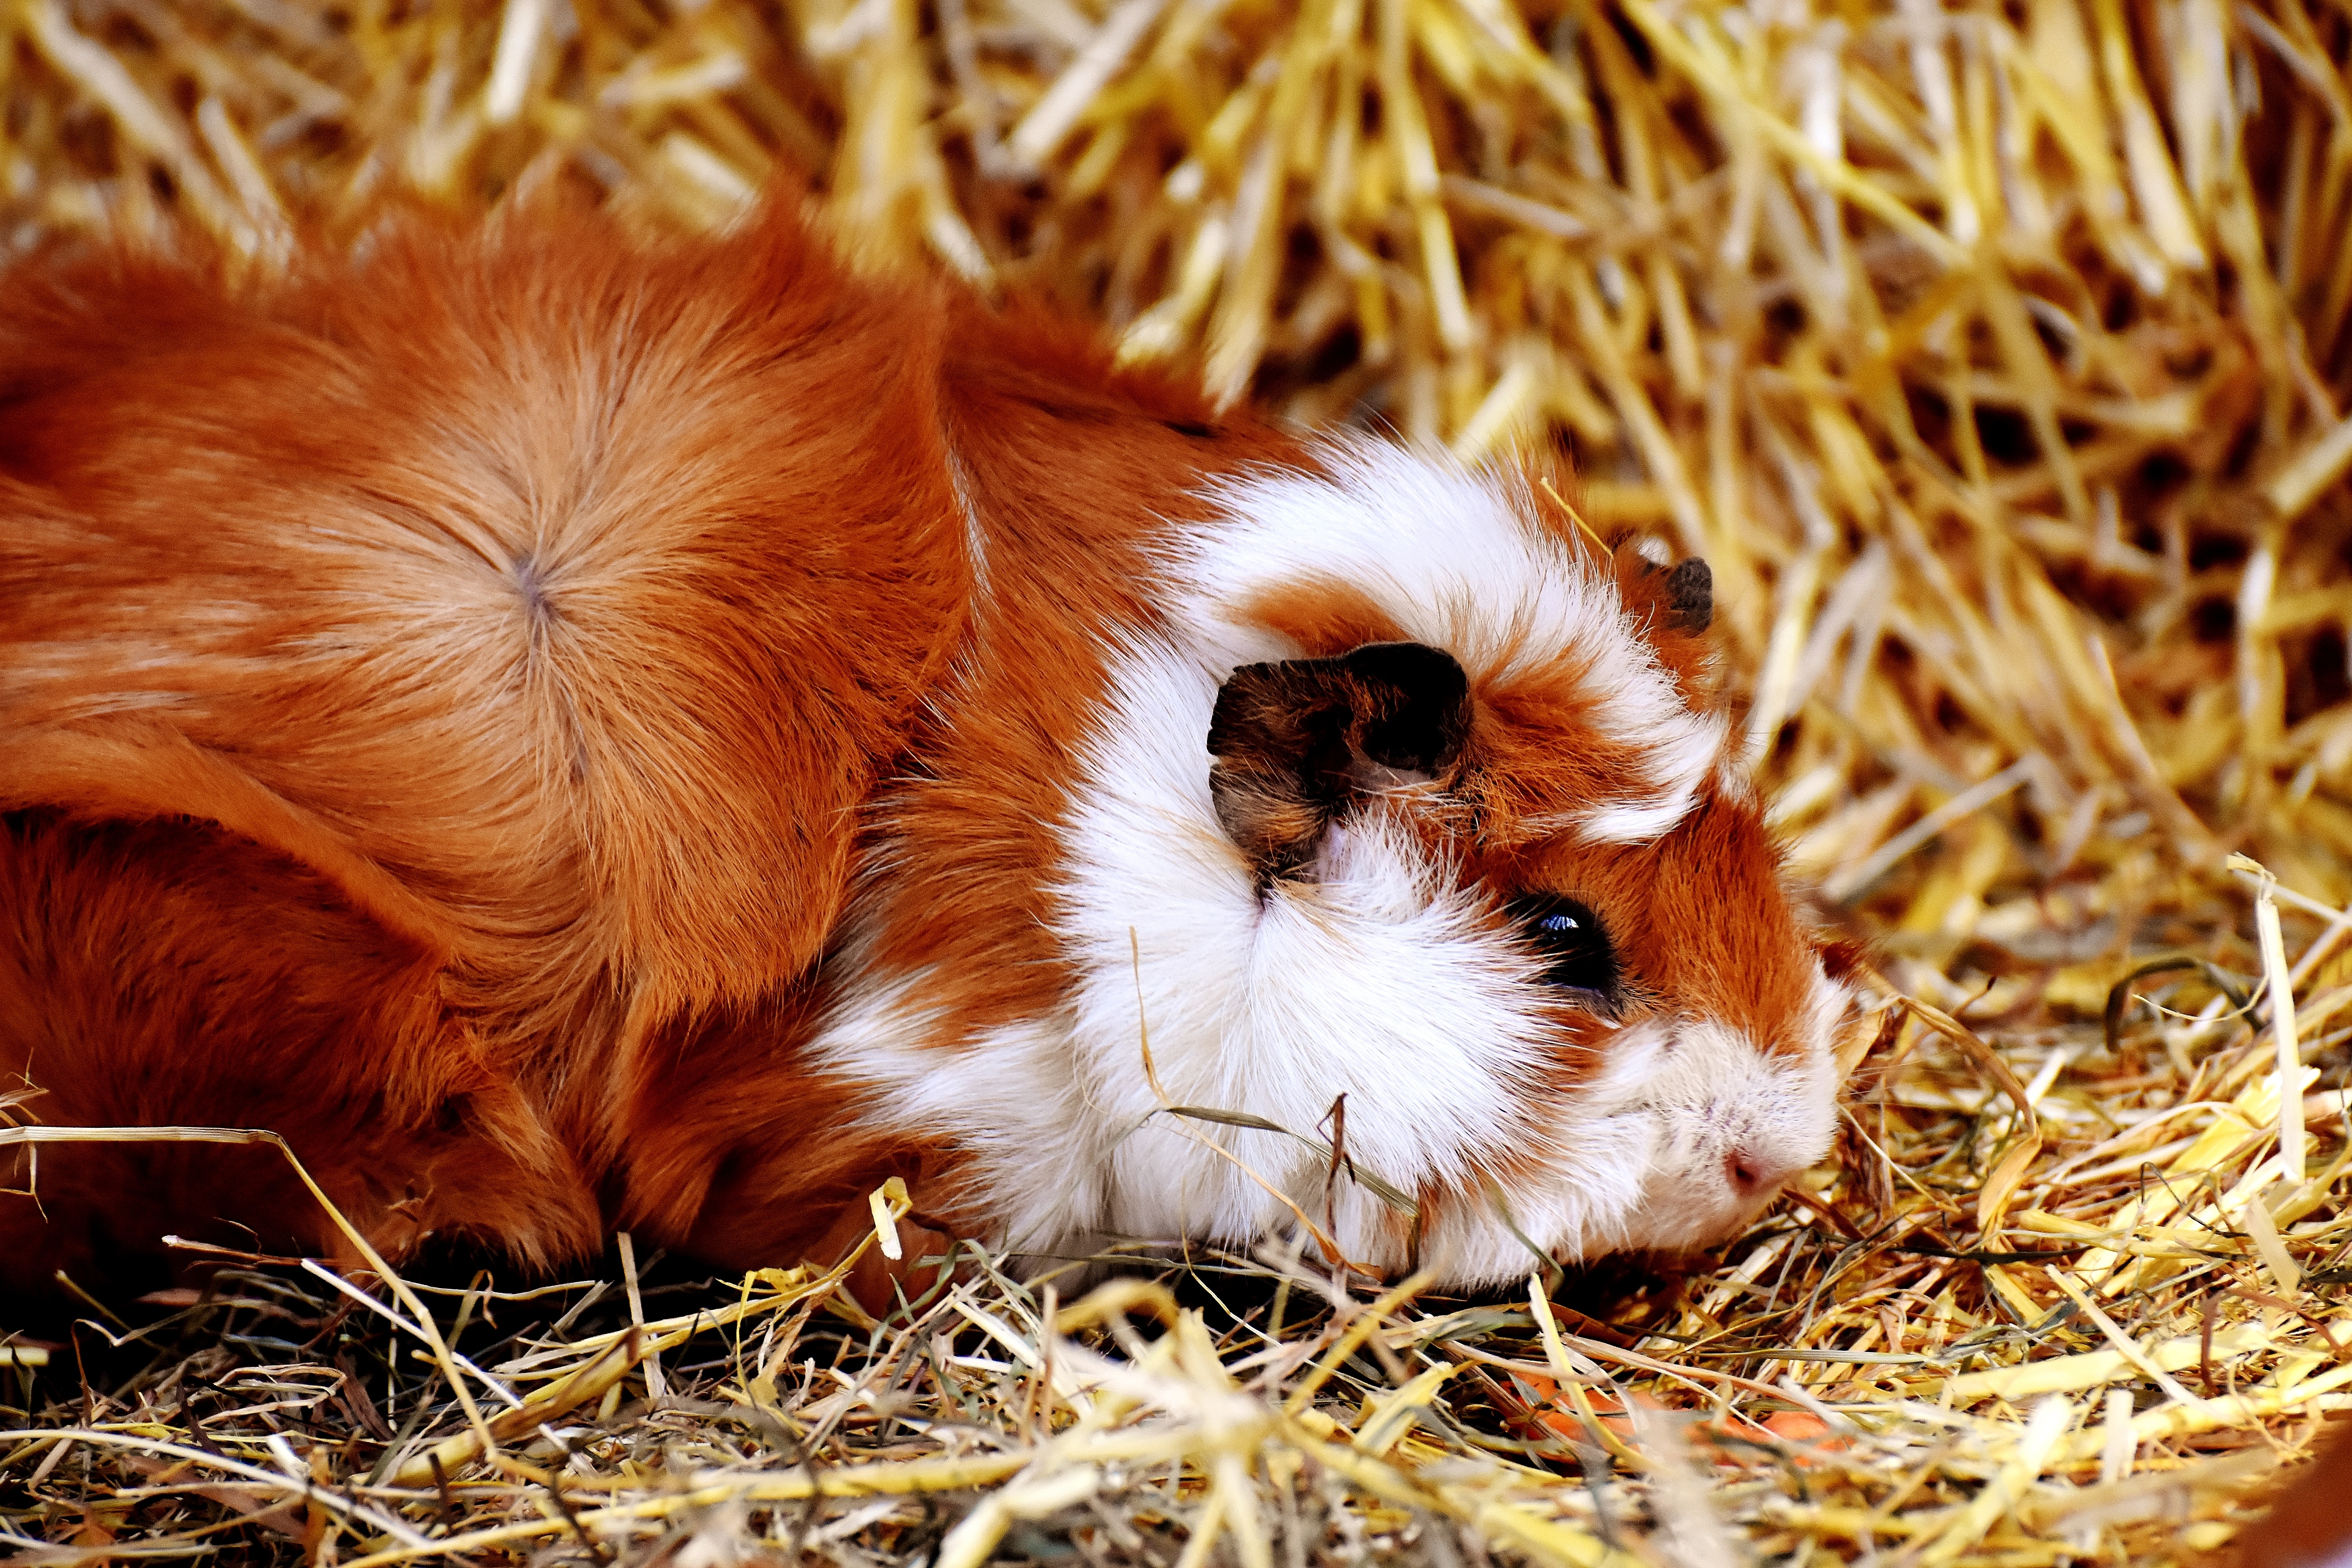
grass, animal, cute, mammal, rodent, fauna, guinea pig, face, whiskers, vertebrate, nager, animal world, wildlife photography